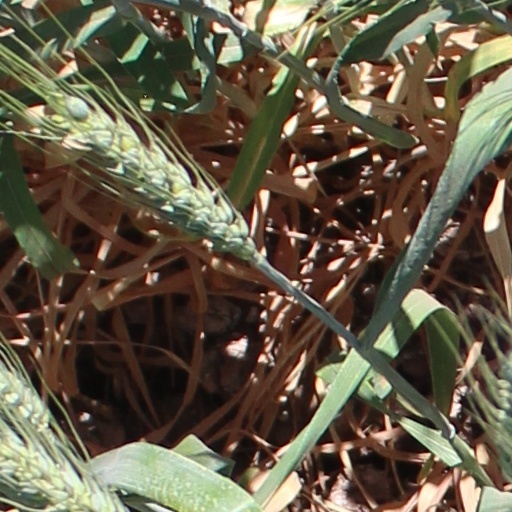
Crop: wheat